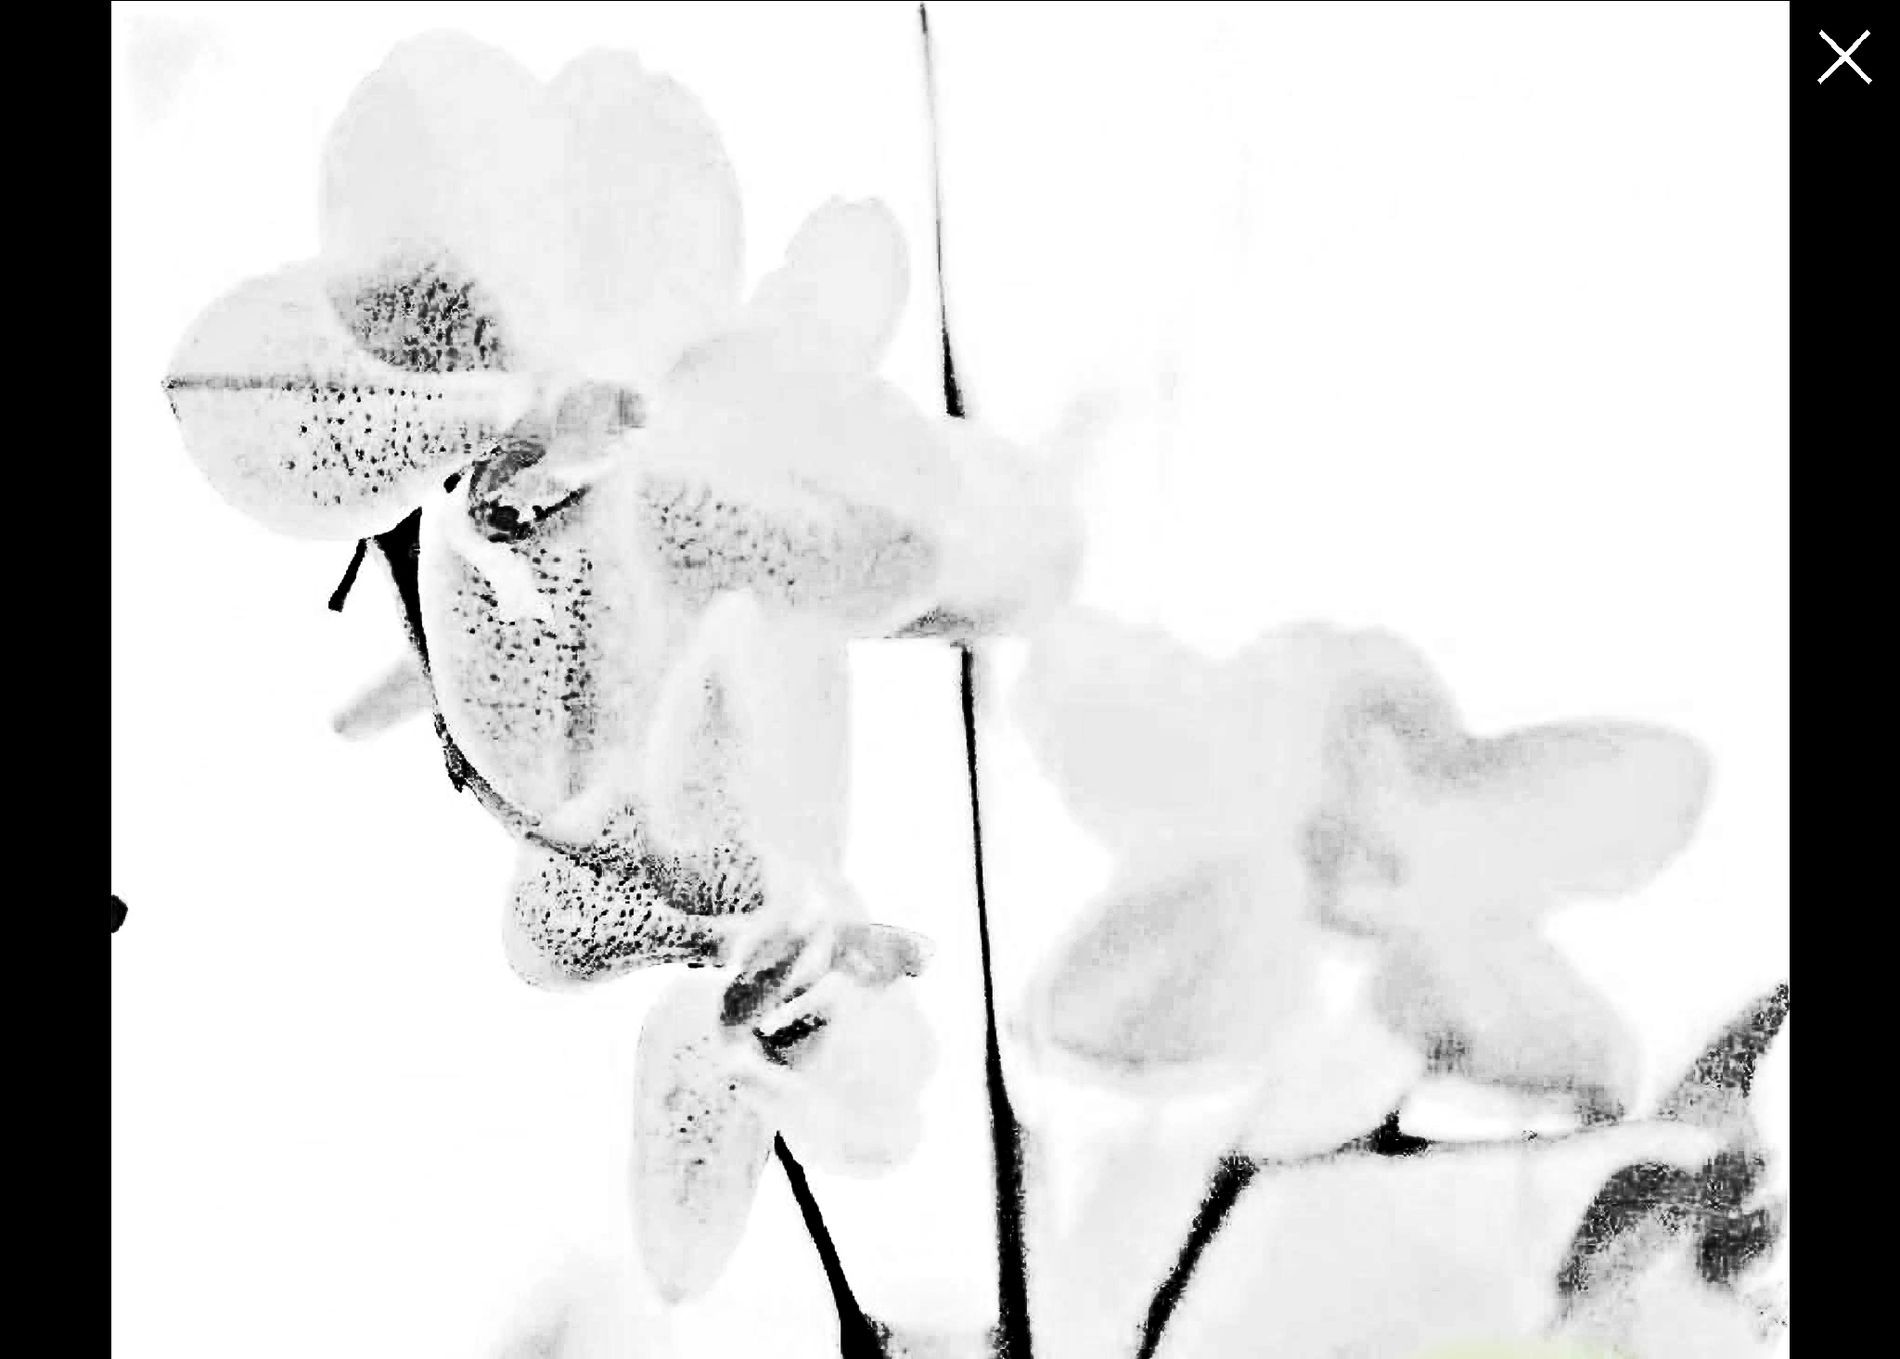
black and white photograph
This is a high-contrast black and white photo of orchid flowers. The picture has the letter 'X' written in the upper right corner on a black border.
The image has a soft, dreamy mood, with very bright lighting that washes out most details. The flowers appear delicate and almost ghost-like. The photo is taken from the side, showing layers of petals. The style is artistic and minimal, creating a calm and peaceful atmosphere. The picture has the letter 'X' written in the upper right corner on a black border.
Labels: Flower, Plant, Orchid, Petal, Animal, Cat, Mammal, Pet, Person, Anther, Acanthaceae, high-contrast black and white orchid flowers, high-contrast black and white  background, Black borders, Background, Orchids, Letter